Tambourine Bay

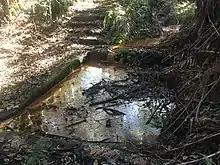
Tambourine Bay Well in April 2019

Following the demolition of the Harbour Pool in 2015, construction of the Tambourine Bay foreshore park was built immediately in its place. Such action was discussed and eventuated from the 2011-2013 Lane Cove Council ‘Consultation Comments for Draft Community Strategic Plan.’ The primary objectives of the new foreshore development were ‘to maximise the opportunity for all the community to participate in active recreational activities and events’ and ‘to prioritise programs for the maintenance upgrade of recreational facilities.’